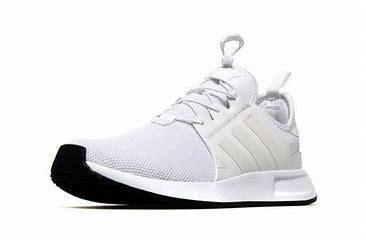
Brand: Adidas
Model: _plr